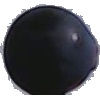
Label: Grape Blue 1